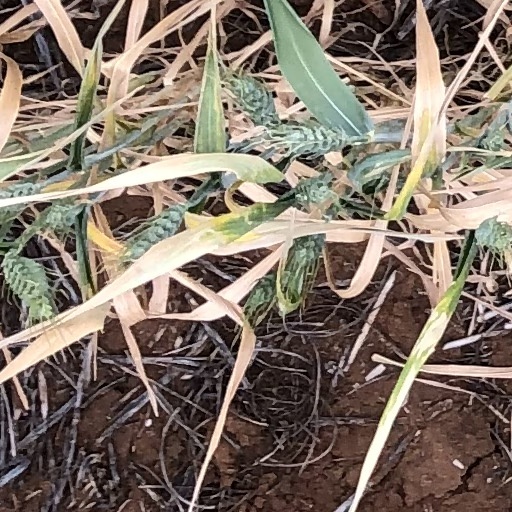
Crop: wheat